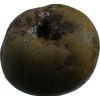
Label: pear